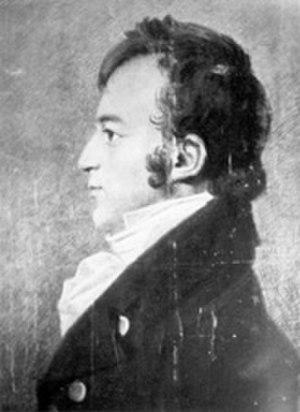
Le New Hampshire élit deux membres du Sénat des États-Unis : un sénateur de classe 2 et un sénateur de classe 3.